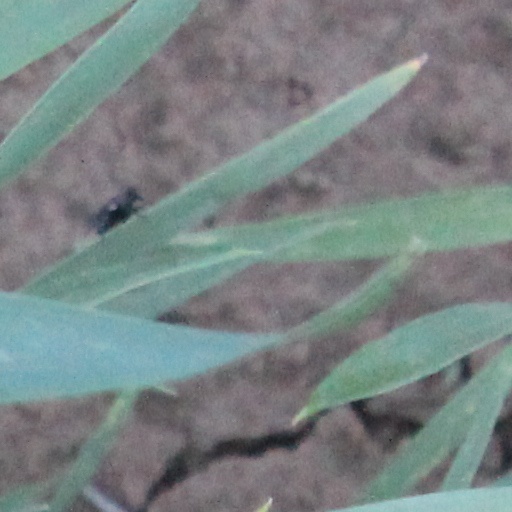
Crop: wheat